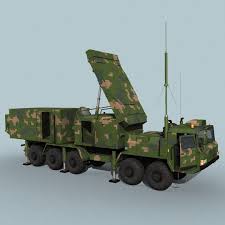
Label: Air Defense